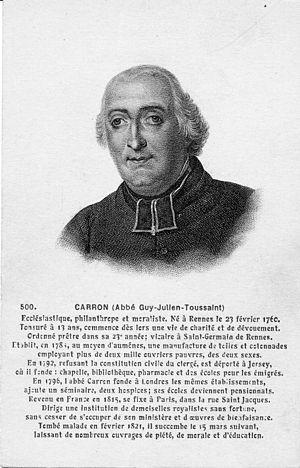
Portrait de l'abbé Carron (1760-1821), religieux. Carte postale F. Château, conservée aux Archives de Rennes, 100 Fi 470